Psychiatry and Clinical Neurosciences

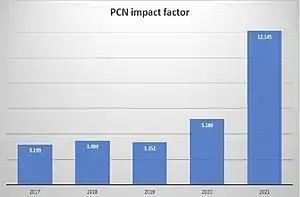
Changes in the impact factor of PCN

Psychiatry and Clinical Neurosciences (PCN) is a bimonthly peer-reviewed medical journal covering psychiatry and neuroscience. It was established in 1933 as Folia Psychiatrica Et Neurologica Japonica, and was renamed The Japanese Journal of Psychiatry and Neurology in 1986. It obtained its current name in 1995. It is published by John Wiley & Sons on behalf of the Japanese Society of Psychiatry and Neurology(JSPN), of which it is the official journal. The editors-in-chief are Shigenobu Kanba (Kyushu University) and Tadafumi Kato (RIKEN Brain Science Institute, Juntendo University). According to the "Journal Citation Reports", the journal has a 2021 impact factor of 12.145, ranking it 14th out of 155 journals in the category "Psychiatry" and 16th out of 274 in the category "Neurosciences".